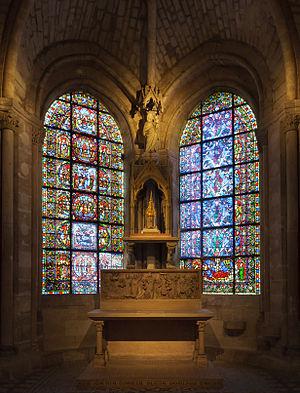
Basilique Saint-Denis, France
Une chapelle est un édifice religieux et lieu de culte chrétien qui peut, selon le cas, constituer un édifice distinct ou être intégré dans un autre bâtiment.
La basilique Saint-Denis est une église de style gothique située au centre de la ville de Saint-Denis, à 5 kilomètres au nord de Paris dans le département français de Seine-Saint-Denis en région Île-de-France.
Louis IX, dit « le Prudhomme » et plus communément appelé Saint Louis, est un roi de France capétien né le 25 avril 1214 à Poissy et mort le 25 août 1270 à Carthage, près de Tunis. Il régna pendant plus de 43 ans de 1226 jusqu'à sa mort. Considéré comme un saint de son vivant, il est canonisé par l'Église catholique en 1297.
L’Arbre de Jessé à Chartres est un vitrail de la rosace ouest de la cathédrale Notre-Dame de Chartres, numéroté 049 dans le Corpus vitrearum.
Les vitraux de la basilique de Saint-Denis sont parmi les plus anciens vitraux gothiques du monde ; si les fondations de la basilique remontent au Vᵉ siècle de notre ère, au nord de Paris, l'église actuelle remonte au XIIᵉ siècle. Elle est l'une des plus anciennes églises gothiques du monde et a été une des premières à être dotée de vitraux chargés d’embellir la lumière, de la transformer en quelque sorte en « lumière divine » selon la pensée de l'abbé Suger, le propre des églises gothiques, comparé aux églises romanes, étant justement d’introduire dans les édifices de la lumière. Les verrières de Saint-Denis sont parmi les plus importantes du Moyen Âge en raison de leur précocité d'exécution et de leur symbolique.